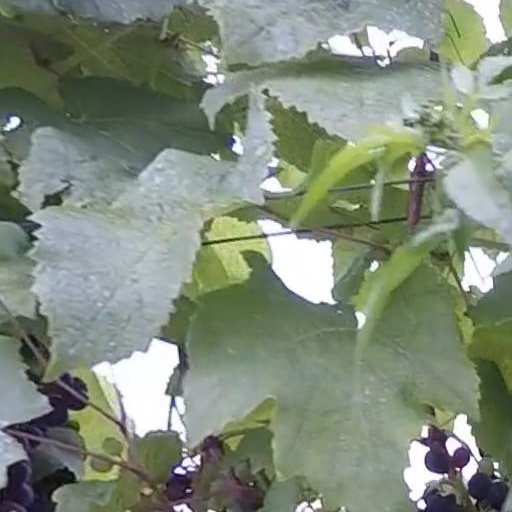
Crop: grape